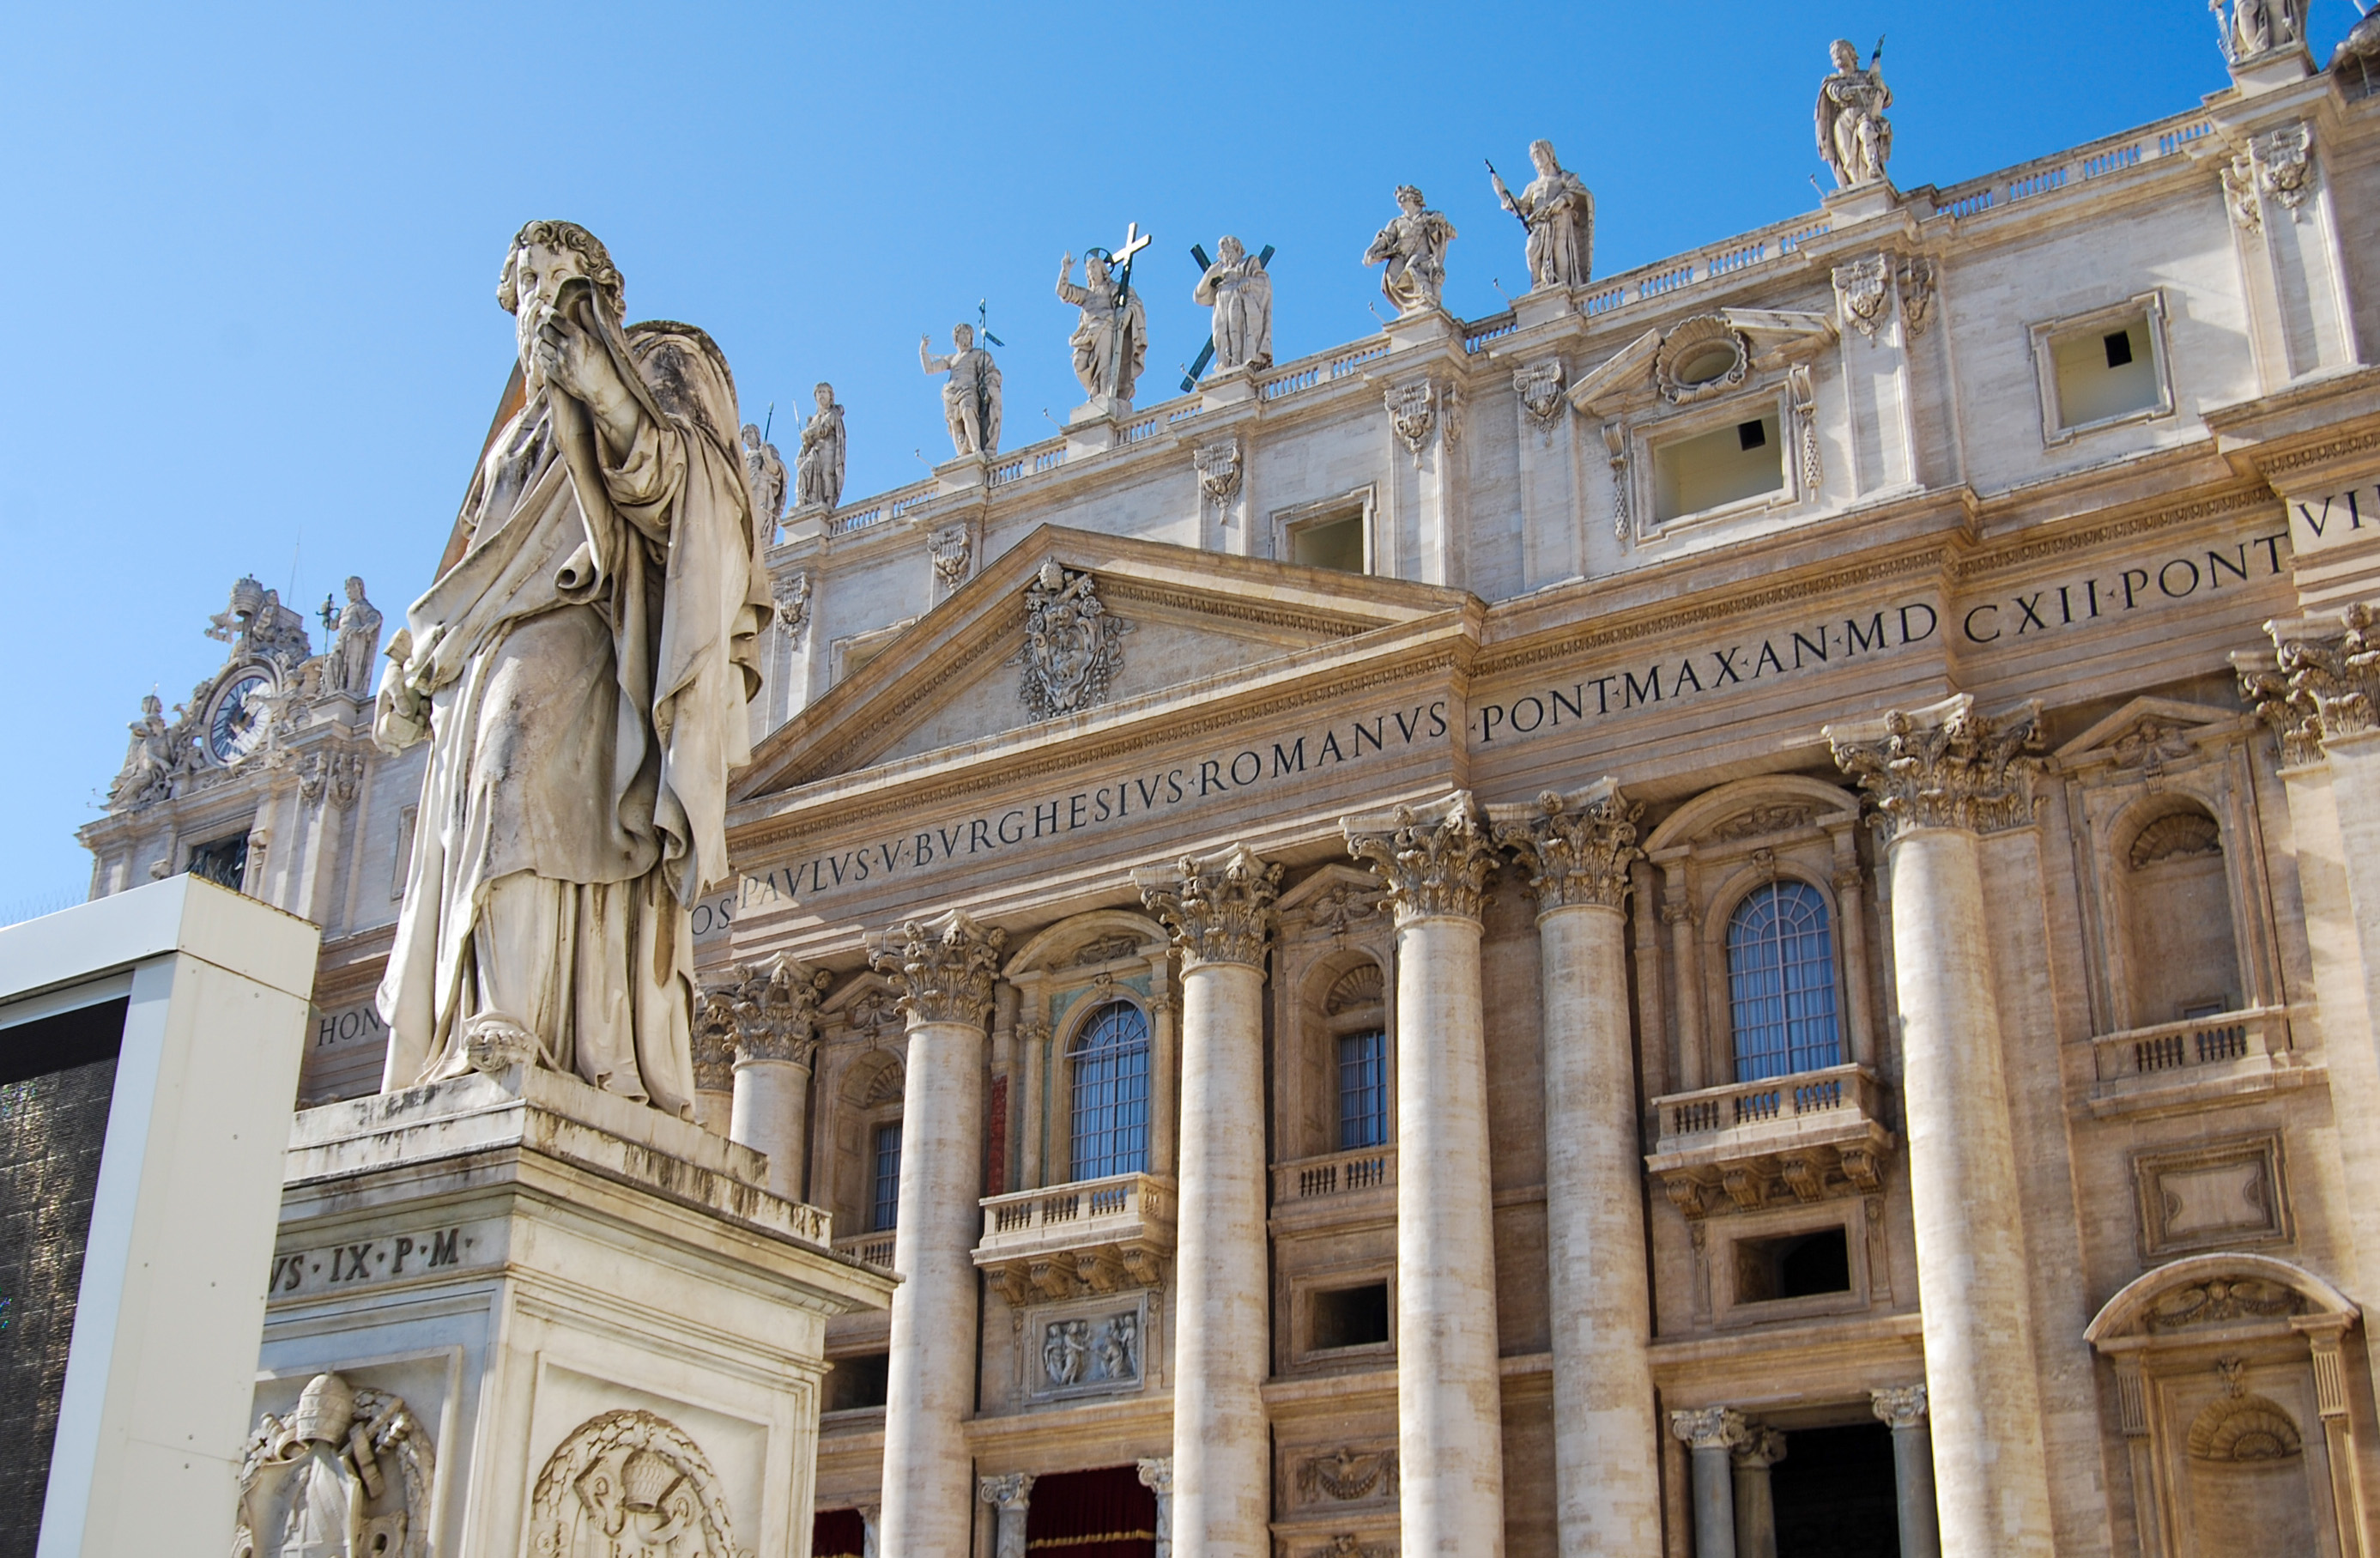
architecture, building, palace, city, travel, europe, square, landmark, italy, facade, church, cathedral, christian, vatican, outdoors, capital, art, san, rome, italia, sculptures, st, pope, roma, renaissance, historical, peters, piazza, basilica, landmarks, pietro, ancient rome, classical architecture, historic site, ancient history, ancient roman architecture